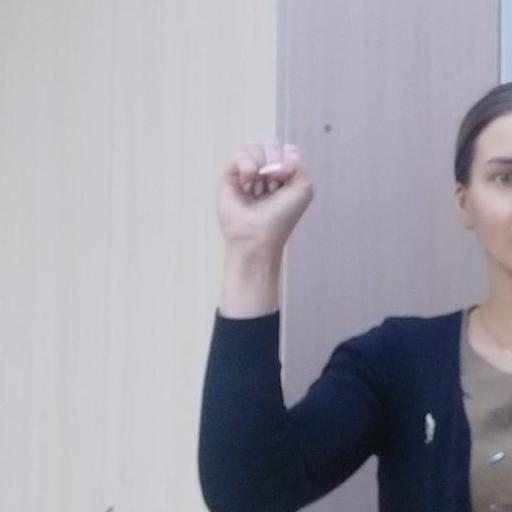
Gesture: fist